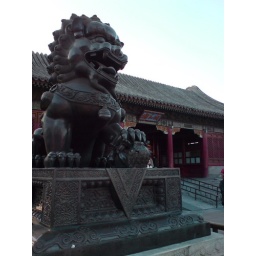
the stone lion in front of the Summer Palace entrance, it's believed to be able to guard the door